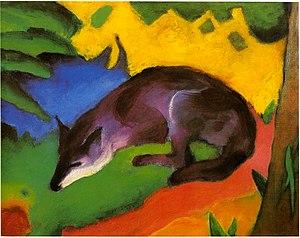
Le musée Von der Heydt propose des œuvres et des expositions d'art contemporain. Il se situe à Wuppertal, dans le quartier d'Elberfeld.
Franz Marc, né le 8 février 1880 à Munich et mort le 4 mars 1916 à Braquis, près de Verdun, est l'un des principaux représentants de l'expressionnisme allemand. Peintre animalier, graveur, pastelliste, aquarelliste, lithographe, écrivain, il fait partie du groupe Le Cavalier bleu.
Renard est un terme ambigu qui désigne le plus souvent en français les canidés du genre Vulpes, le plus commun étant le Renard roux. Toutefois, par similitude physique, le terme est aussi employé pour désigner des canidés appartenant à d'autres genres, comme les genres Atelocynus, Cerdocyon, Dusicyon, Otocyon, Lycalopex et Urocyon.
Le Renard roux, appelé aussi Renard commun, Renard rouge ou, devenu rare, Goupil, est une espèce de Canidés de taille moyenne. Il s'agit du renard le plus répandu en Eurasie, en Amérique du Nord, en Afrique du Nord et en Australie. C'est un mammifère au pelage roux marqué de blanc sous le ventre et la gorge, au museau pointu, aux oreilles droites et à la queue touffue. L'espèce est classée dans l'ordre des Carnivora, mais il a un régime alimentaire omnivore à prédominance carnivore, et se nourrit surtout de rongeurs et de lapins, mais aussi d'insectes, de poissons ou de fruits. Il est ainsi très opportuniste, ce qui lui permet de s'adapter à des milieux très différents et de modifier son alimentation suivant le mois de l'année. Le Renard roux se reproduit, suivant la région, de décembre à février, pour une mise bas aux beaux jours. Celle-ci s'effectue à l'abri d'un terrier, alors que, le reste de l'année, le renard vit presque exclusivement au grand air. Les petits sont d'abord nourris par le lait de leur mère, puis, petit à petit, le couple de parents leur apporte de la viande.